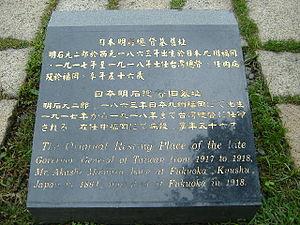
Le baron Akashi Motojirō, est un général de l'armée impériale japonaise qui fut le 7ᵉ gouverneur-général de Taïwan du 6 juin 1918 au 26 octobre 1919. Pour ses actions durant la guerre russo-japonaise, on aurait dit de lui à l'empereur Meiji qu'il valait « plus que 10 divisions de troupes en Mandchourie » pour la victoire finale du Japon.